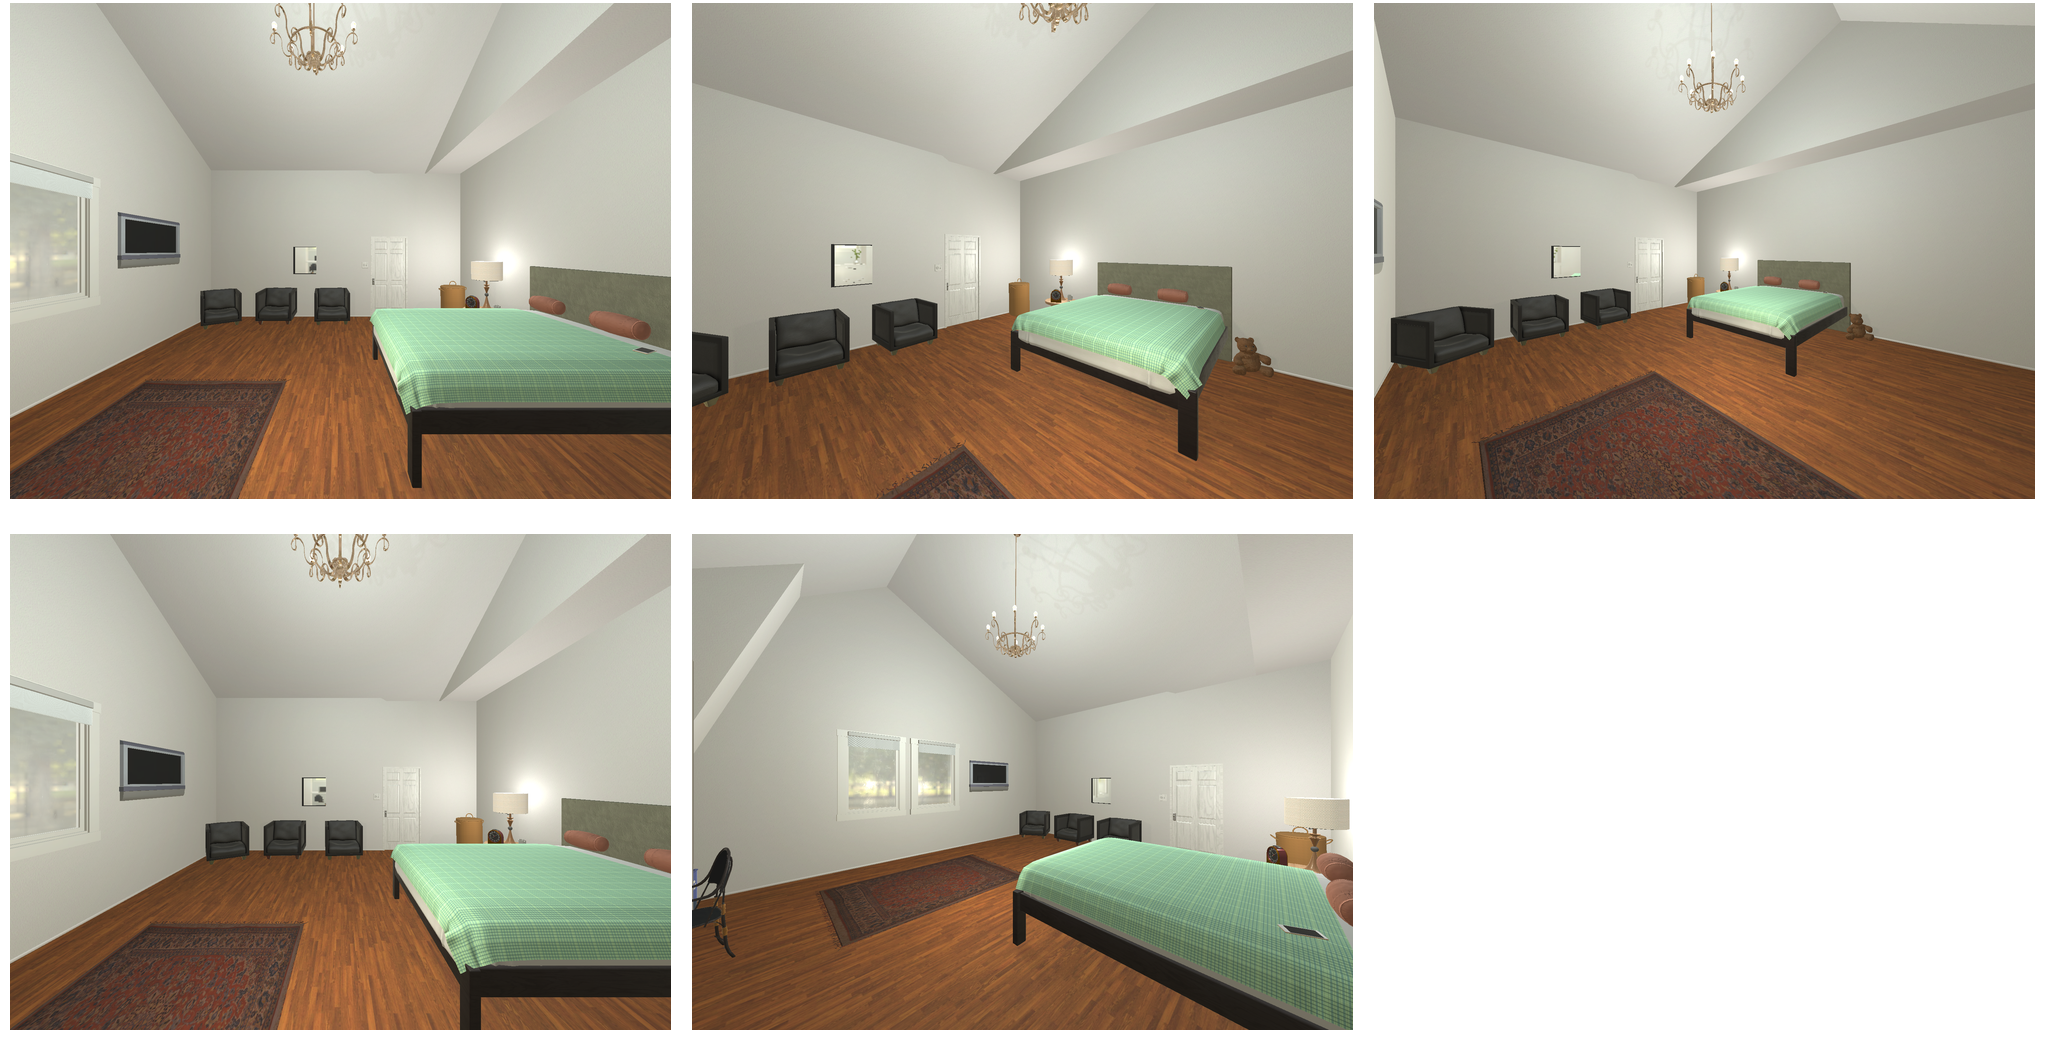Task instruction: Turn on the ceiling light.
Answer: {"task_instruction": "Turn on the ceiling light.", "nodes": ["light switch", "ceiling light"], "edges": [{"functional_relationship": "control", "object1": "light switch", "object2": "ceiling light", "spatial_relations": ["in_front_of", "lower_than", "right_of"], "is_touching": false}], "action_type": "press", "function_type": "device_control"}